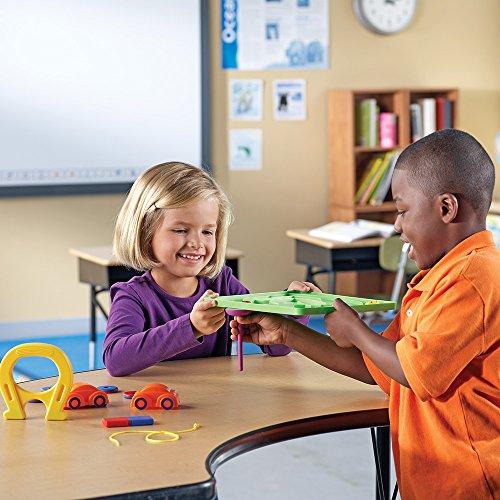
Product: Learning Resources STEM Magnets Activity Set, Science Lessons, 24 Pieces, Ages 5+
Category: Toys & Games | Learning & Education | Science Kits & Toys
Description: INTRODUCE young children to science, technology, engineering, and math while discovering the wonders of magnetism through early scientific exploration.
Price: $30.67
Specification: ProductDimensions:14x10.1x3inches|ItemWeight:0.8ounces|ShippingWeight:1.98pounds(Viewshippingratesandpolicies)|DomesticShipping:ItemcanbeshippedwithinU.S.|InternationalShipping:ThisitemcanbeshippedtoselectcountriesoutsideoftheU.S.LearnMore|ASIN:B01A5YMB98|Itemmodelnumber:LER2833|Manufacturerrecommendedage:5-10years